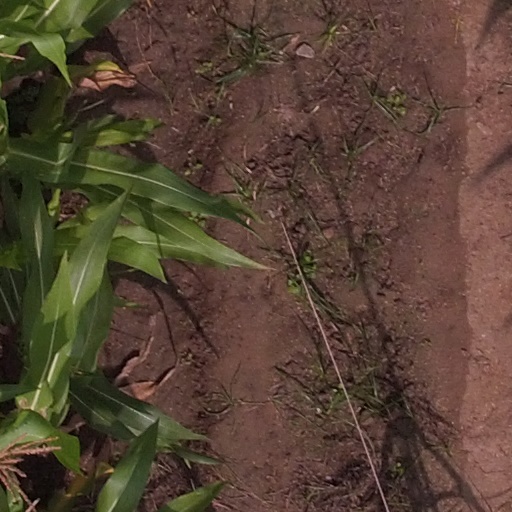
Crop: maize; corn